Myka Bering

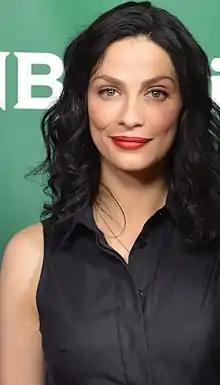

Myka Ophelia Bering is a fictional character on the U.S. television science fiction series, "Warehouse 13" (2009–2014), portrayed by Joanne Kelly. With co-protagonist Agent Pete Lattimer (Eddie McClintock), Bering is a U.S. Secret Service agent. Both have been seconded to the titular Warehouse 13, where their work involves collecting artifacts under conditions of highest classification secrecy. In opposition to her partner's happy-go-lucky attitude and reliance on intuition, Myka is smart, organized, and has a careful eye for detail.